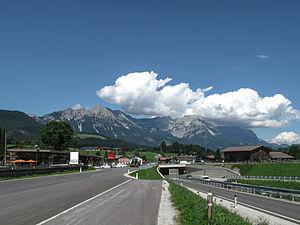
Söll est une commune autrichienne du district de Kufstein dans le Tyrol.